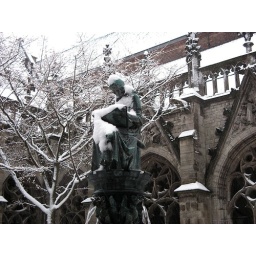
Lezende geleerde Hugo Wstinc in het Pandhof van de Dom. Het beeld is gemaakt in 1913 door Edelsmidse Brom.